A Debtor to the Law

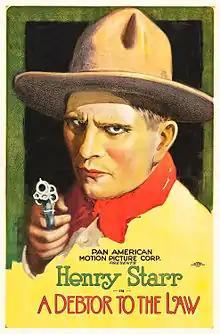
Theatrical release poster

A Debtor to the Law is a 1919 American silent Western film starring Henry Starr, a convicted bank robber, as himself. The film is about Starr's attempts to rob two banks in Stroud, Oklahoma, in 1915. The film is lost.